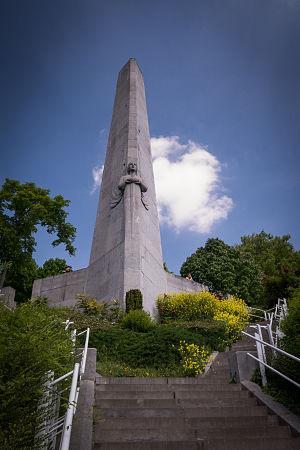
Au Péri, parfois orthographié à tort « Au Péry », est une rue pittoresque du quartier de Pierreuse à Liège.
Voici la liste commentée des sculptures qui ornent la ville belge de Liège, classées par quartier.